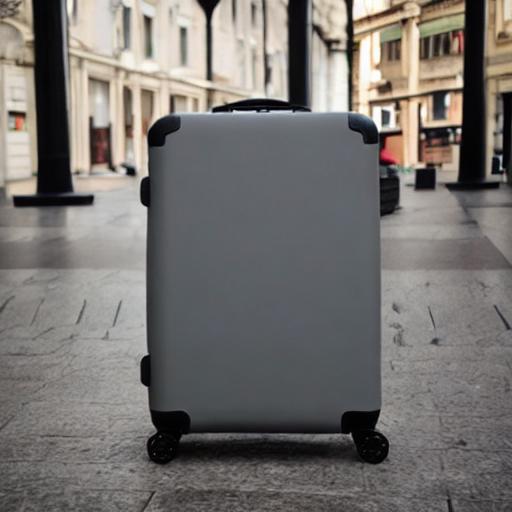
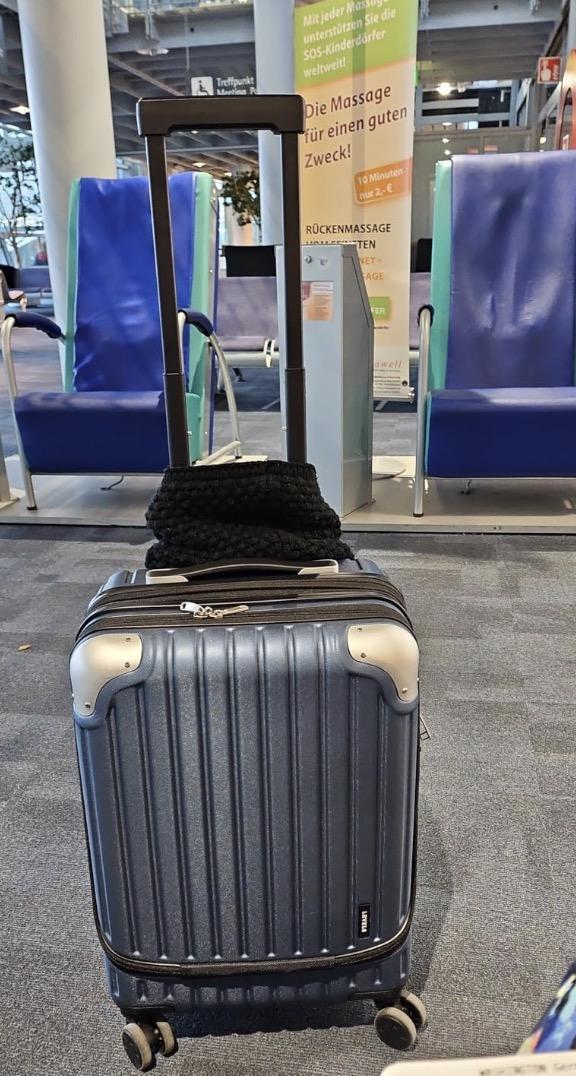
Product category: items_tea
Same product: no